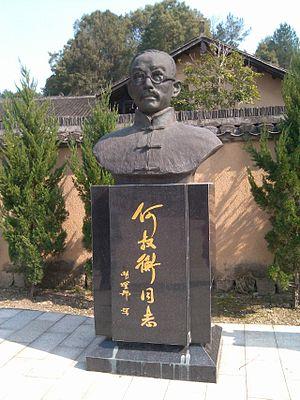
Le Canton de Shatian est une canton du ville de Ningxiang dans la province du Hunan en Chine. Il est entouré de la bourg de Longtian et de la bourg de Xiangzikou à l'ouest, de la bourg de Huangcai au nord-est, de la bourg de Liushahe au sud-ouest et de la bourg de Qingshanqiao au sud. Au recensement de 2000, il avait une population de 28,738 habitants et une superficie de 74,22 km².